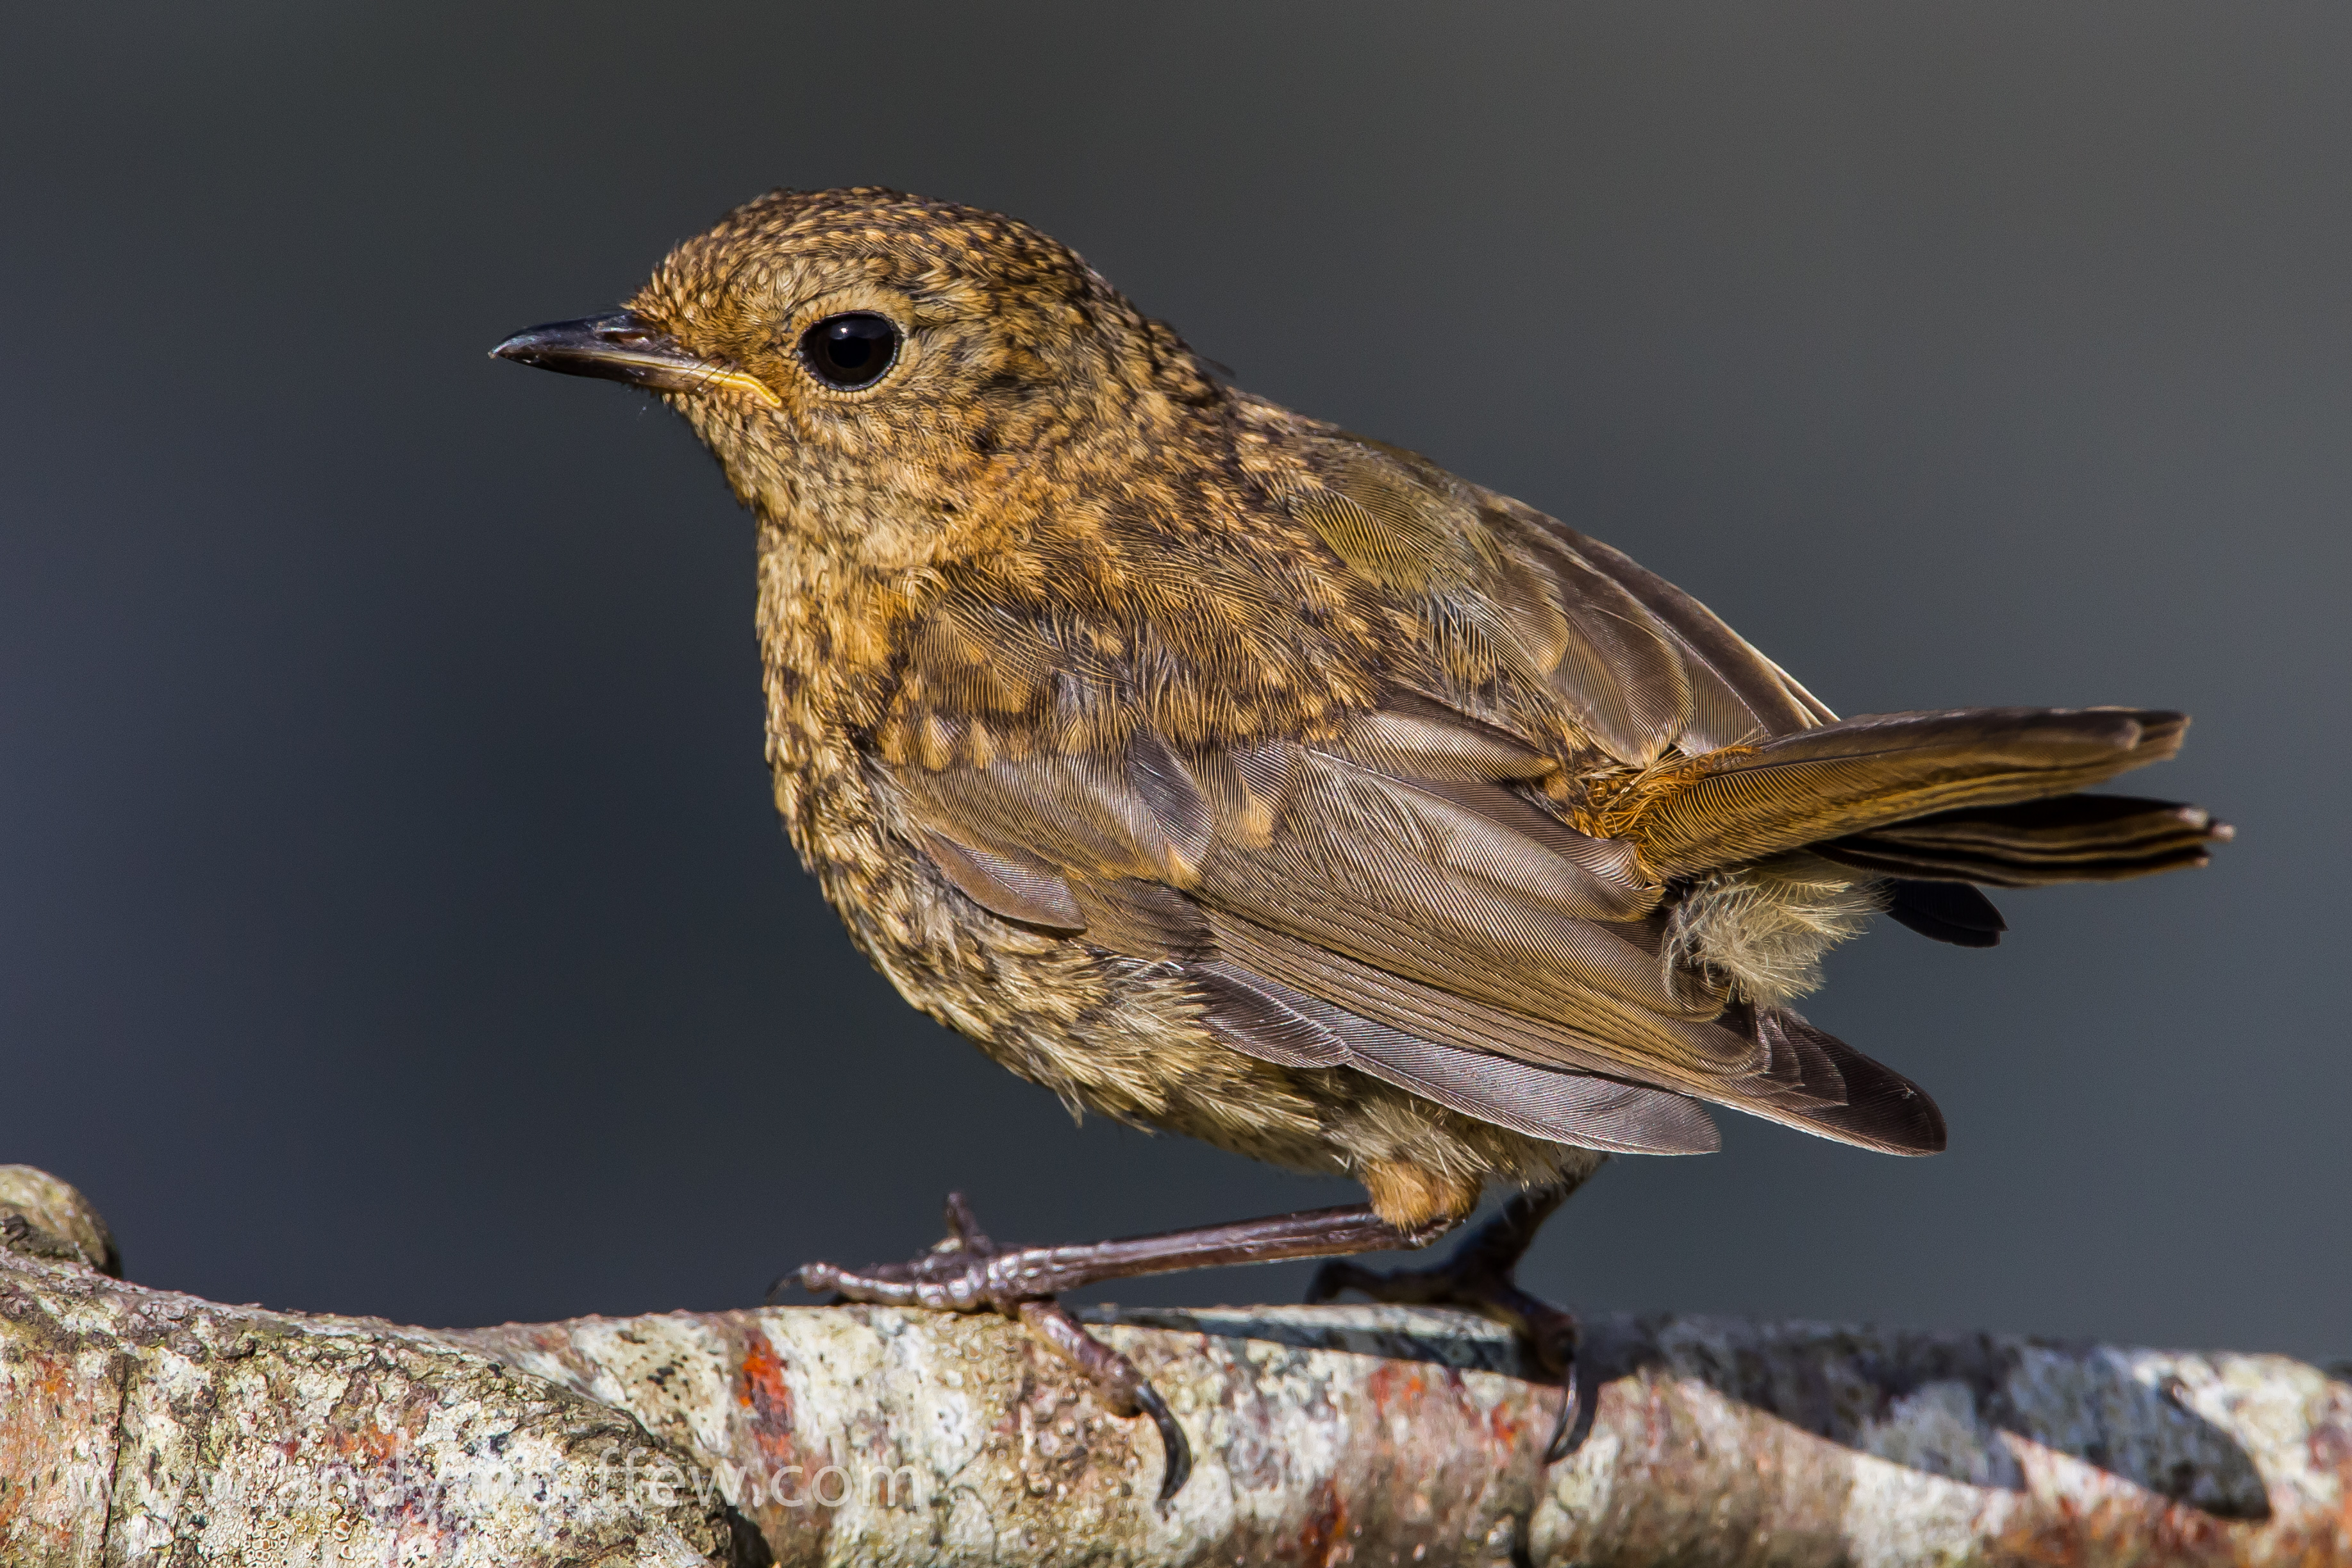
bird, wildlife, beak, robin, fauna, vertebrate, sparrow, finch, juvenile, andymorffew, morffew, naturethroughthelens, hampshire, brambling, wren, lark, house sparrow, old world flycatcher, perching bird, ortolan bunting